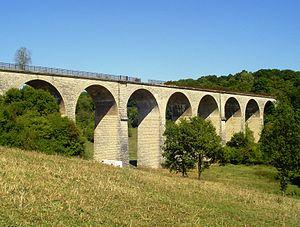
Le viaduc. Lëtzebuergesch: De Viaduc op der Linn Marcq-Saint-Juvin-Baroncourt.
Exermont est une commune française, située dans le département des Ardennes en région Grand Est.